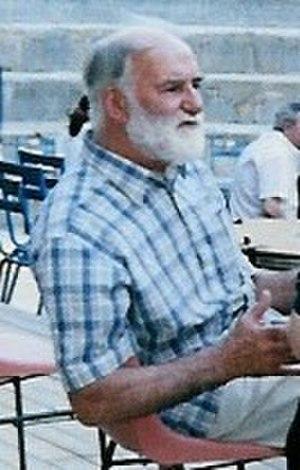
Auteur: Paturozoizo, Arthur à Orange 1999
Arthur Oldham, né à Londres le 6 septembre 1926, et mort à Villejuif le 4 mai 2003 en région parisienne, est un compositeur et chef de chœur britannique.